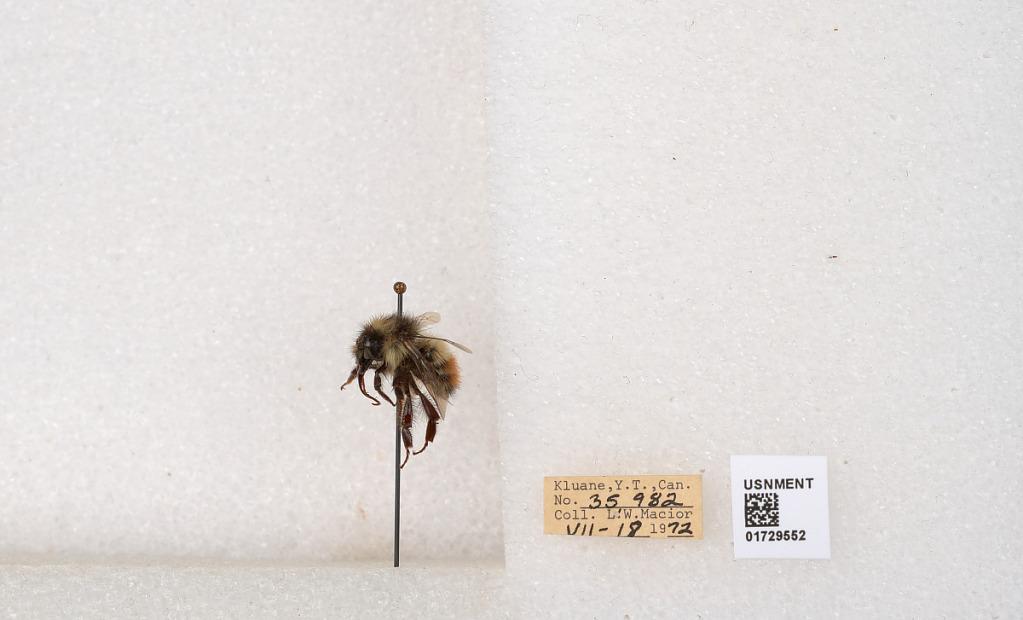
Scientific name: Bombus flavifrons Cresson
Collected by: L. Macior
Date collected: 1972-7-18
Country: Canada
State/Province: Yukon Territory
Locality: Kluane National Park and Reserve
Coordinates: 60.7493, -139.504